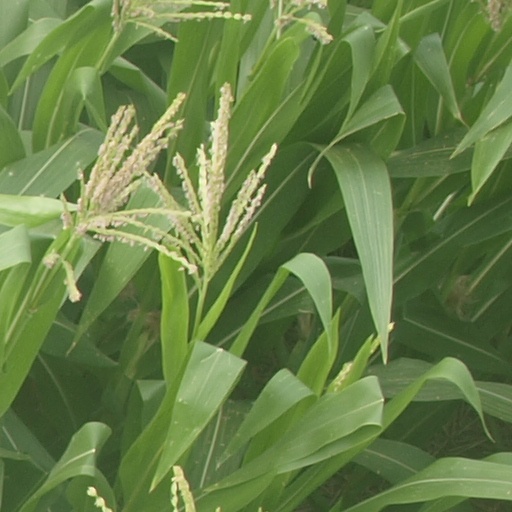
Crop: maize; corn